Frederick, Duke of Schleswig-Holstein-Sonderburg-Wiesenburg

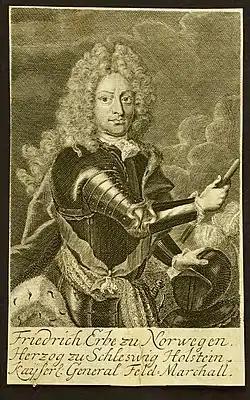
Portrait of the Duke (1716)

Frederick of Schleswig-Holstein-Sonderbourg-Wiesenbourg (Hasselhecke, Hessen-Homberg, 2 February 1652 - Wiesenburg Castle, 7 October 1724) was the 2nd Duke of Schleswig-Holstein-Sonderburg-Wiesenburg and an Imperial Field Marshal.